Subdivisions of Brazil

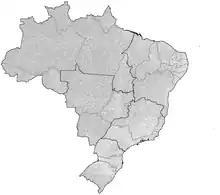
Map of Brazil divided into regions, states, and municipalities

Since 1942, the Brazilian Institute of Geography and Statistics has divided Brazil into five geographic regions. On 23 November 1970, the regions of Brazil were adjusted slightly to the definition that is still in use today.